Von Maur

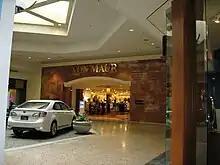
Von Maur entrance, Briarwood Mall, Ann Arbor, Michigan

Von Maur successfully entered the Chicago market in 1994 with a flagship store at Yorktown Center in Lombard, Illinois, taking over space there formerly occupied by Wieboldt's. Von Maur currently has seven stores in Illinois, more than any other state. From there, the company expanded its geographic reach into Indiana, Kansas, Kentucky, Minnesota, and Nebraska during the late 1990s and early 2000s while closing stores in Bettendorf, Iowa, and Muscatine, Iowa, during this period. In 2004 Von Maur expanded into Michigan by taking over two mall locations of the defunct Jacobson's chain (The Briarwood Mall in Ann Arbor, Michigan, and Laurel Park Place in Livonia, Michigan). In late 2005 it opened a store at Polaris Fashion Place in Columbus, Ohio, the 23rd store in the chain. On January 31, 2007, Von Maur closed its store at Westdale Mall in Cedar Rapids, Iowa, which brought the store count down to 22.